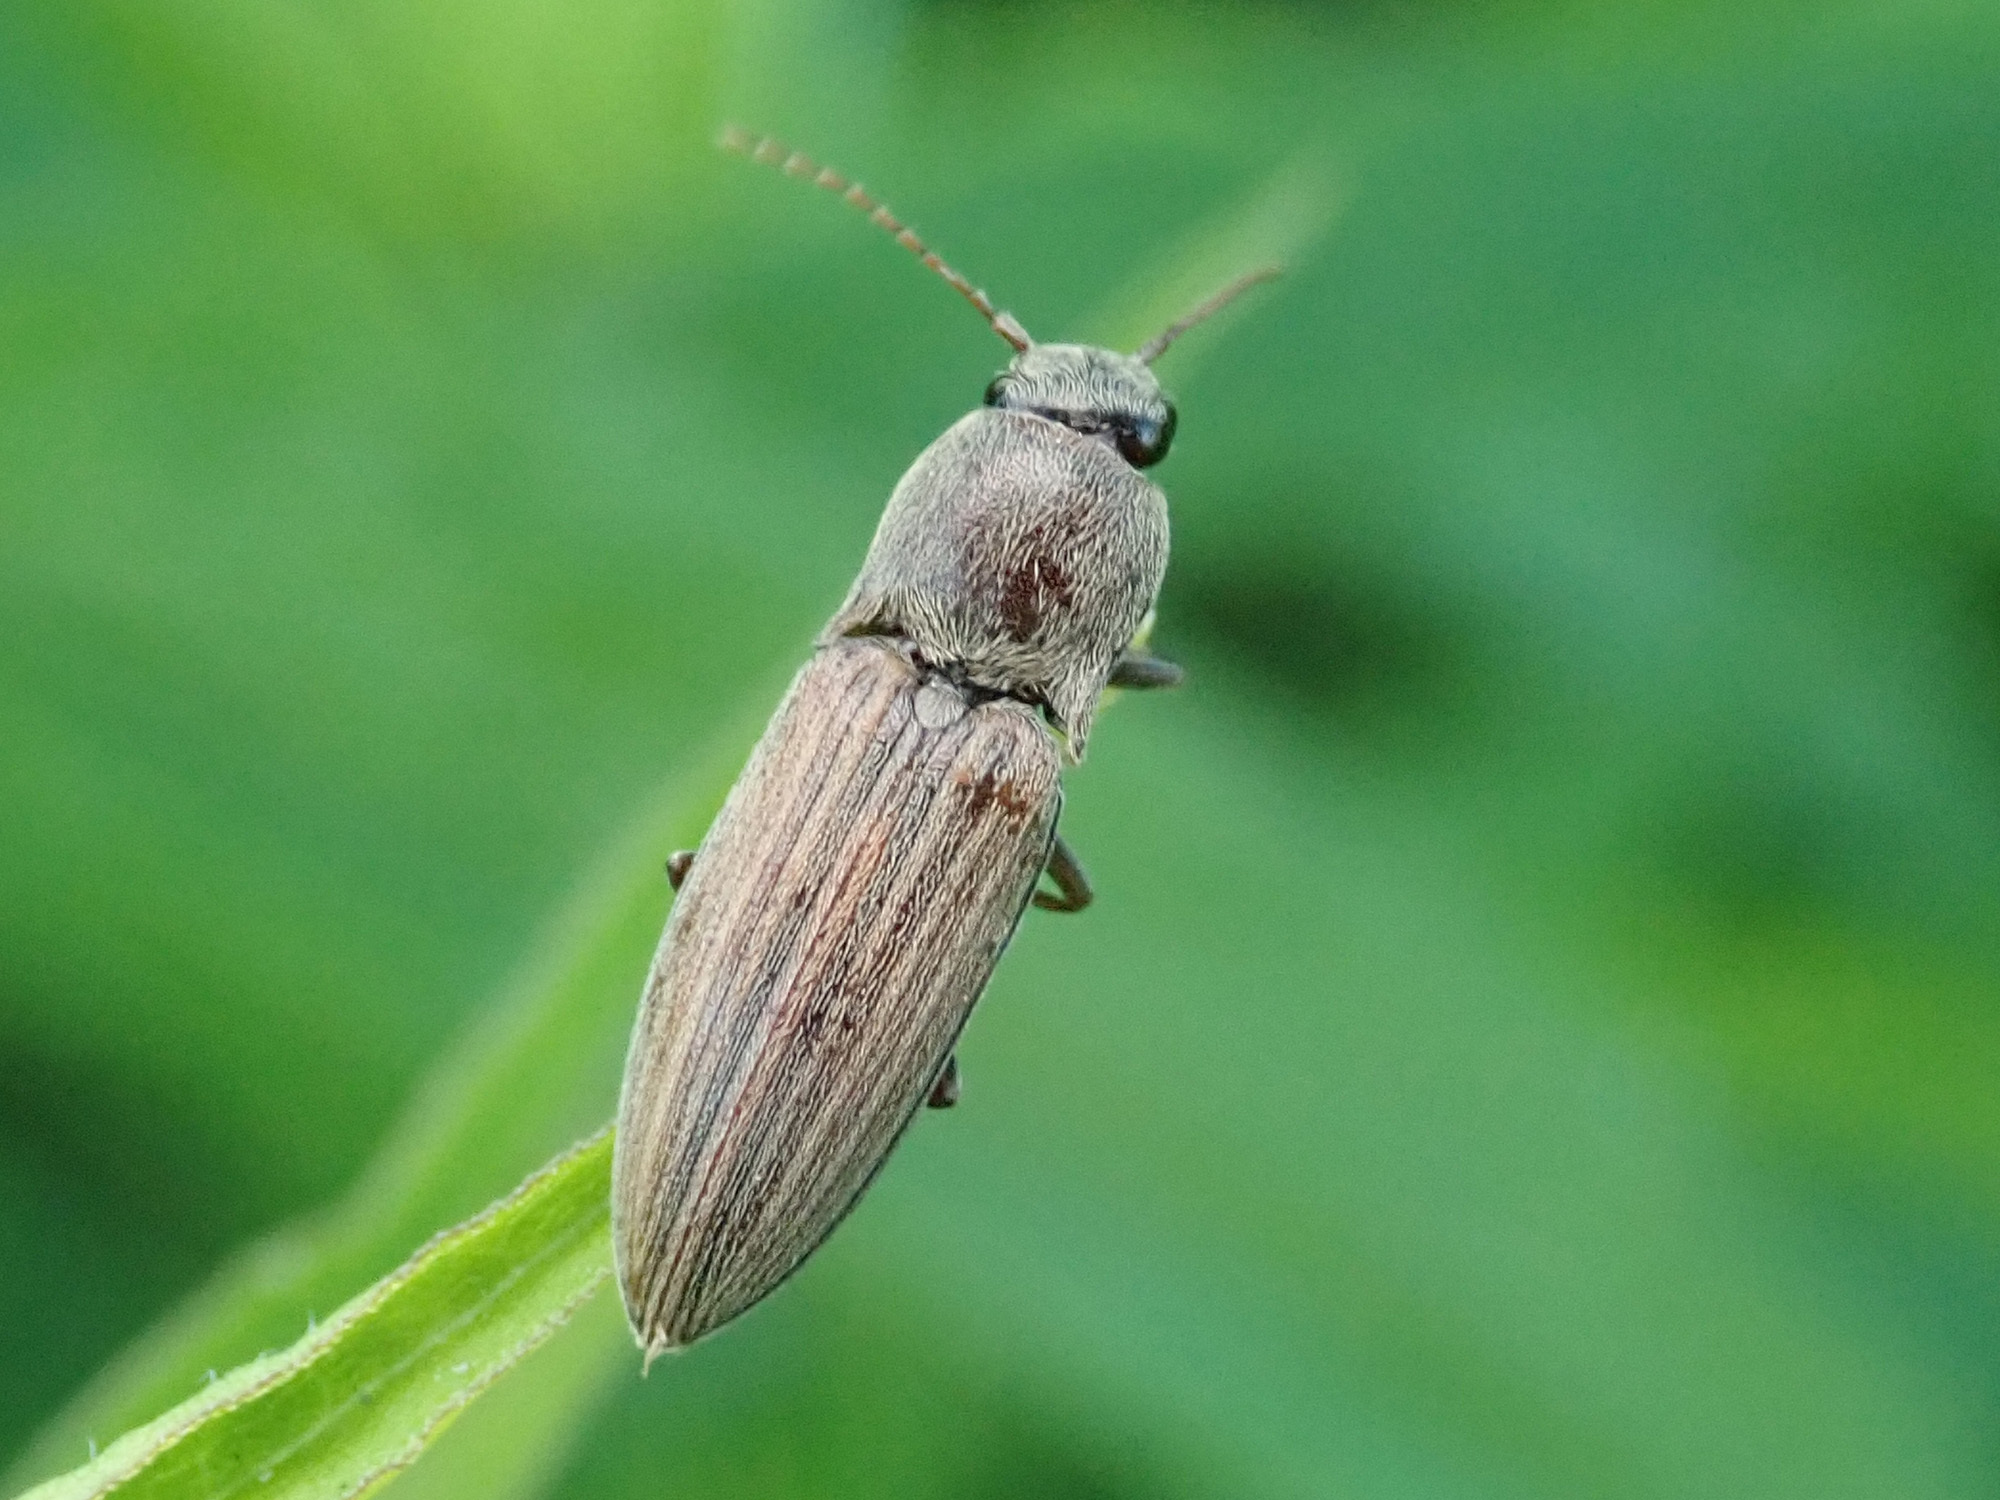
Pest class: clickbeetles_wireworms